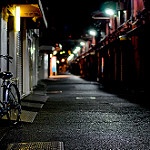
Label: street